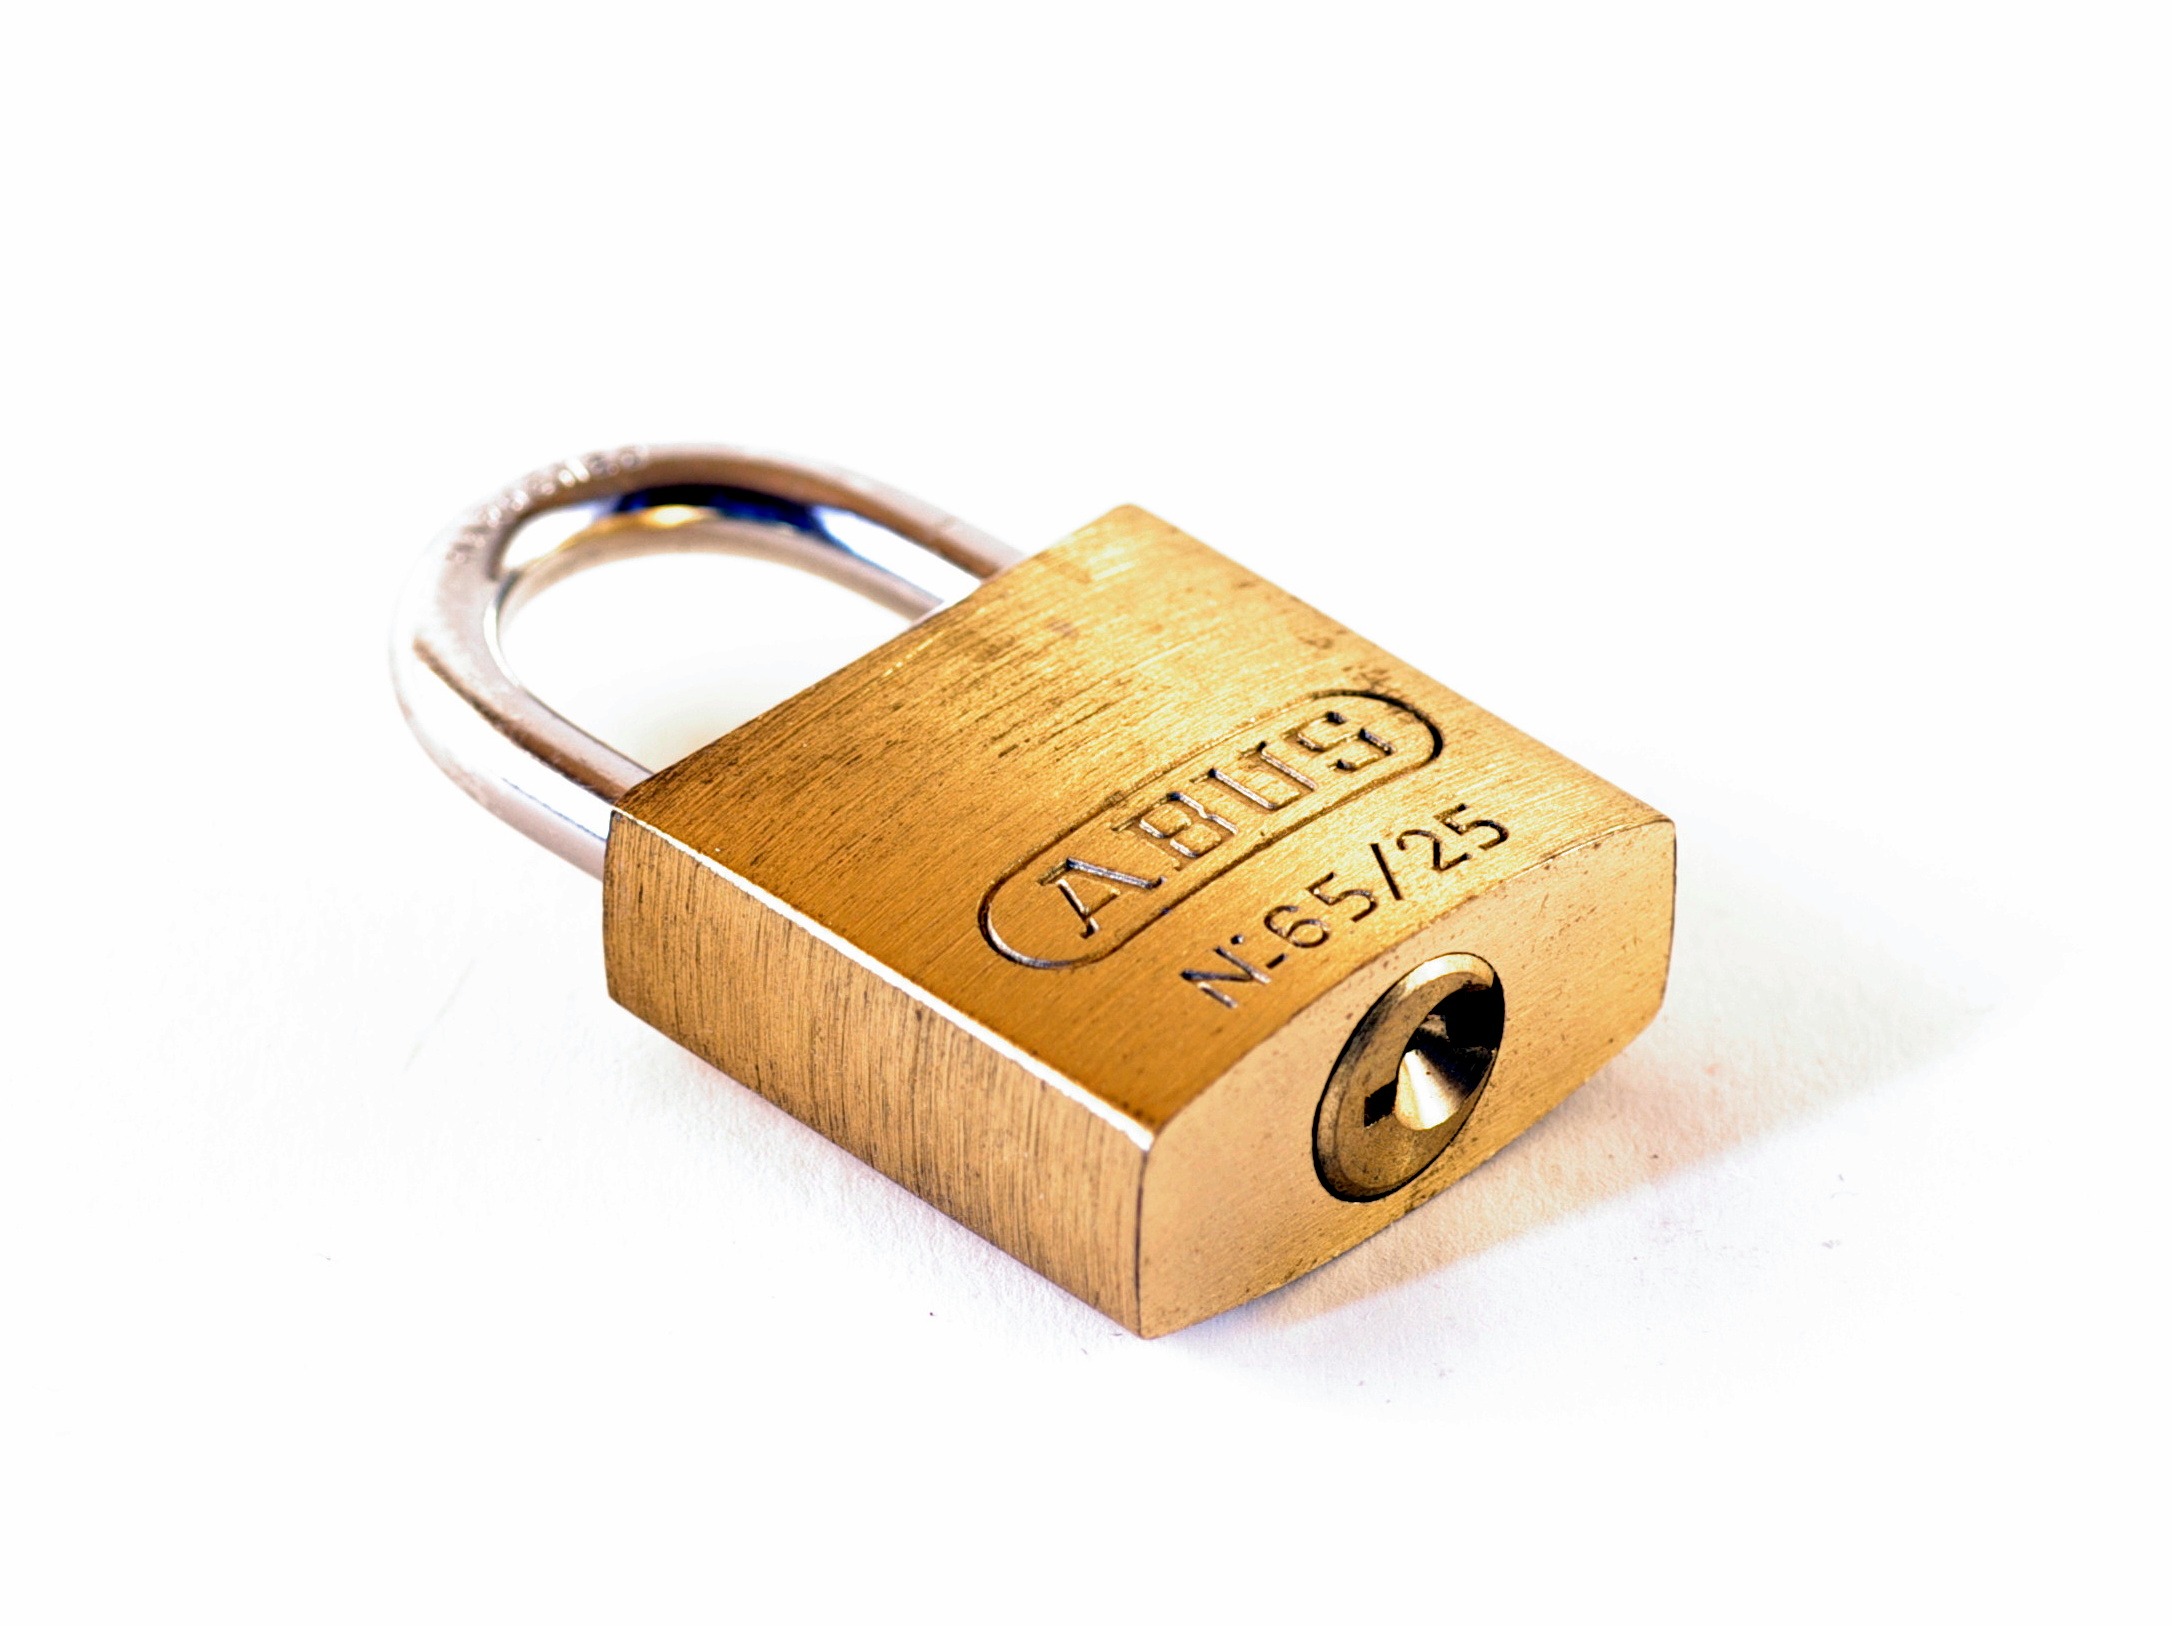
technology, castle, padlock, brass, lock, capping, completed, abus